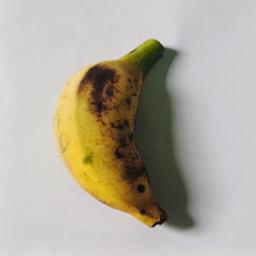
Ripeness: Semi-ripe